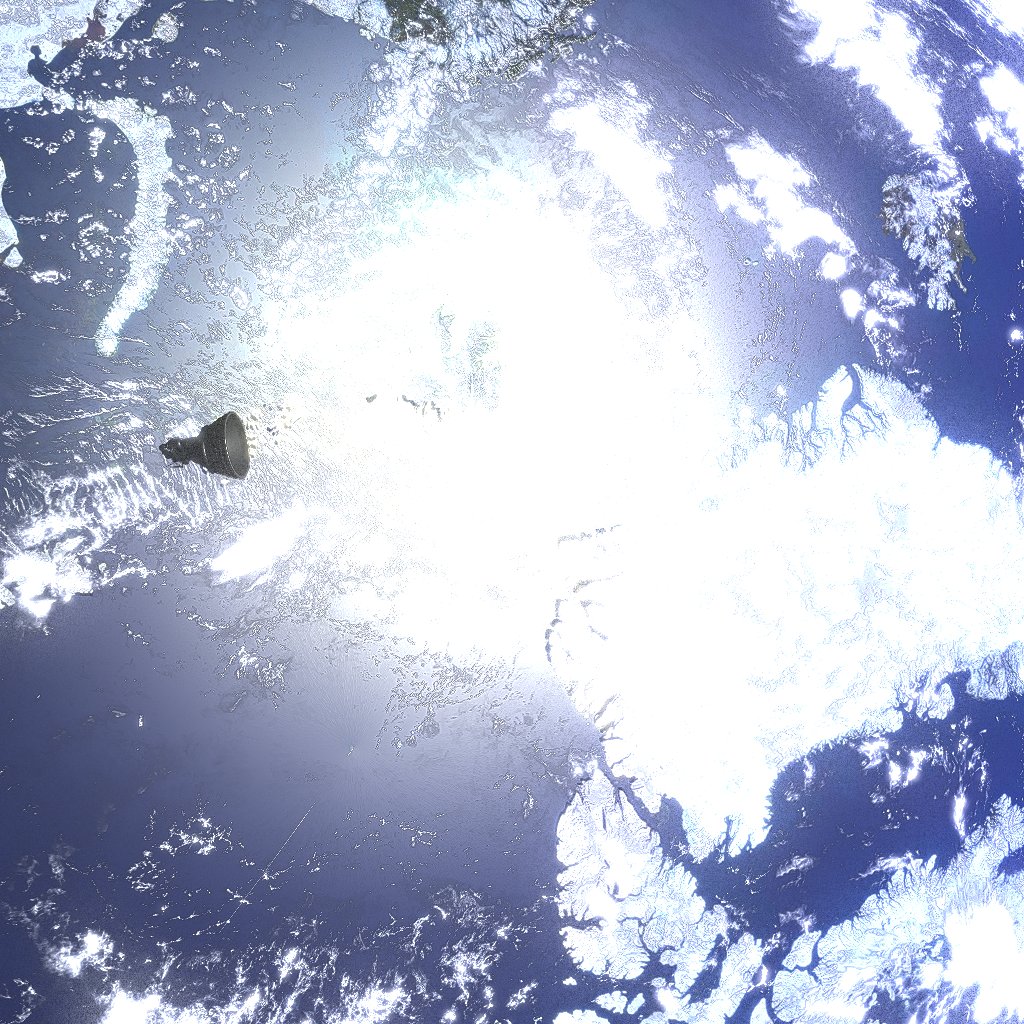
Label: debris